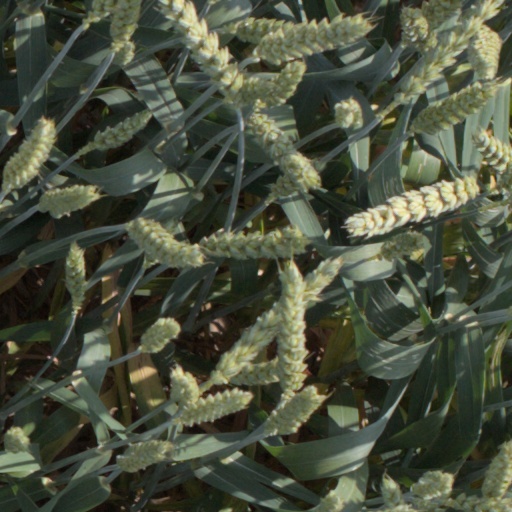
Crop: wheat